History of Paris (1946–2000)

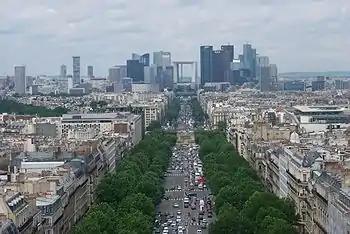
The same view of La Défense from the Arc de Triomphe in 1999

Housing was a particularly daunting problem. The population of Paris grew by about 50,000 persons a year between 1946 and 1954, adding 379,000 residents. However, very little housing had been built in the past twenty-five years to house them. 35 percent of the apartment buildings had been built before 1871. 81 percent of the apartments did not have their own bathroom, and 55 percent did not have their own toilet. 100,000 housing units in the village had been declared unhealthy; 90,000 which had been declared uninhabitable were still occupied. Health was also a major problem, with 100,000 cases of tuberculosis in the city, killing hundreds of persons each year, particularly in the crowded apartment buildings and furnished lodging houses.